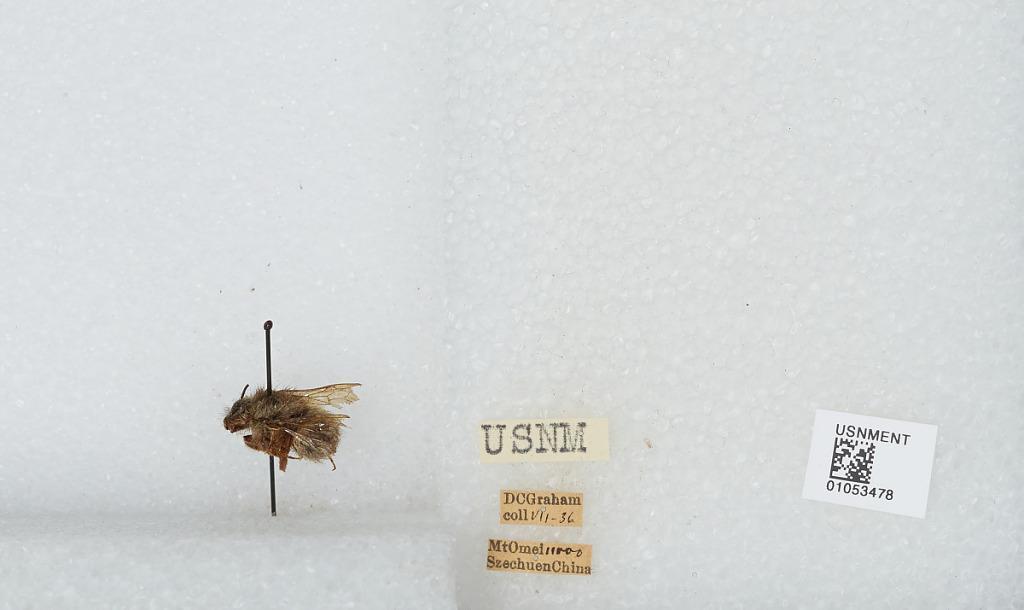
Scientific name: Bombus sp.
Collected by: D. Graham
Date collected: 1936-7-
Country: China
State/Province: Sichaun
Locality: Mount Emei